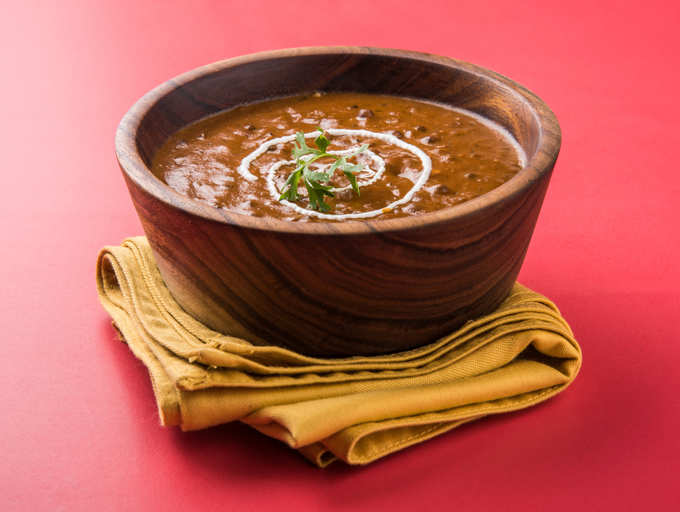
Dish: dal_makhani